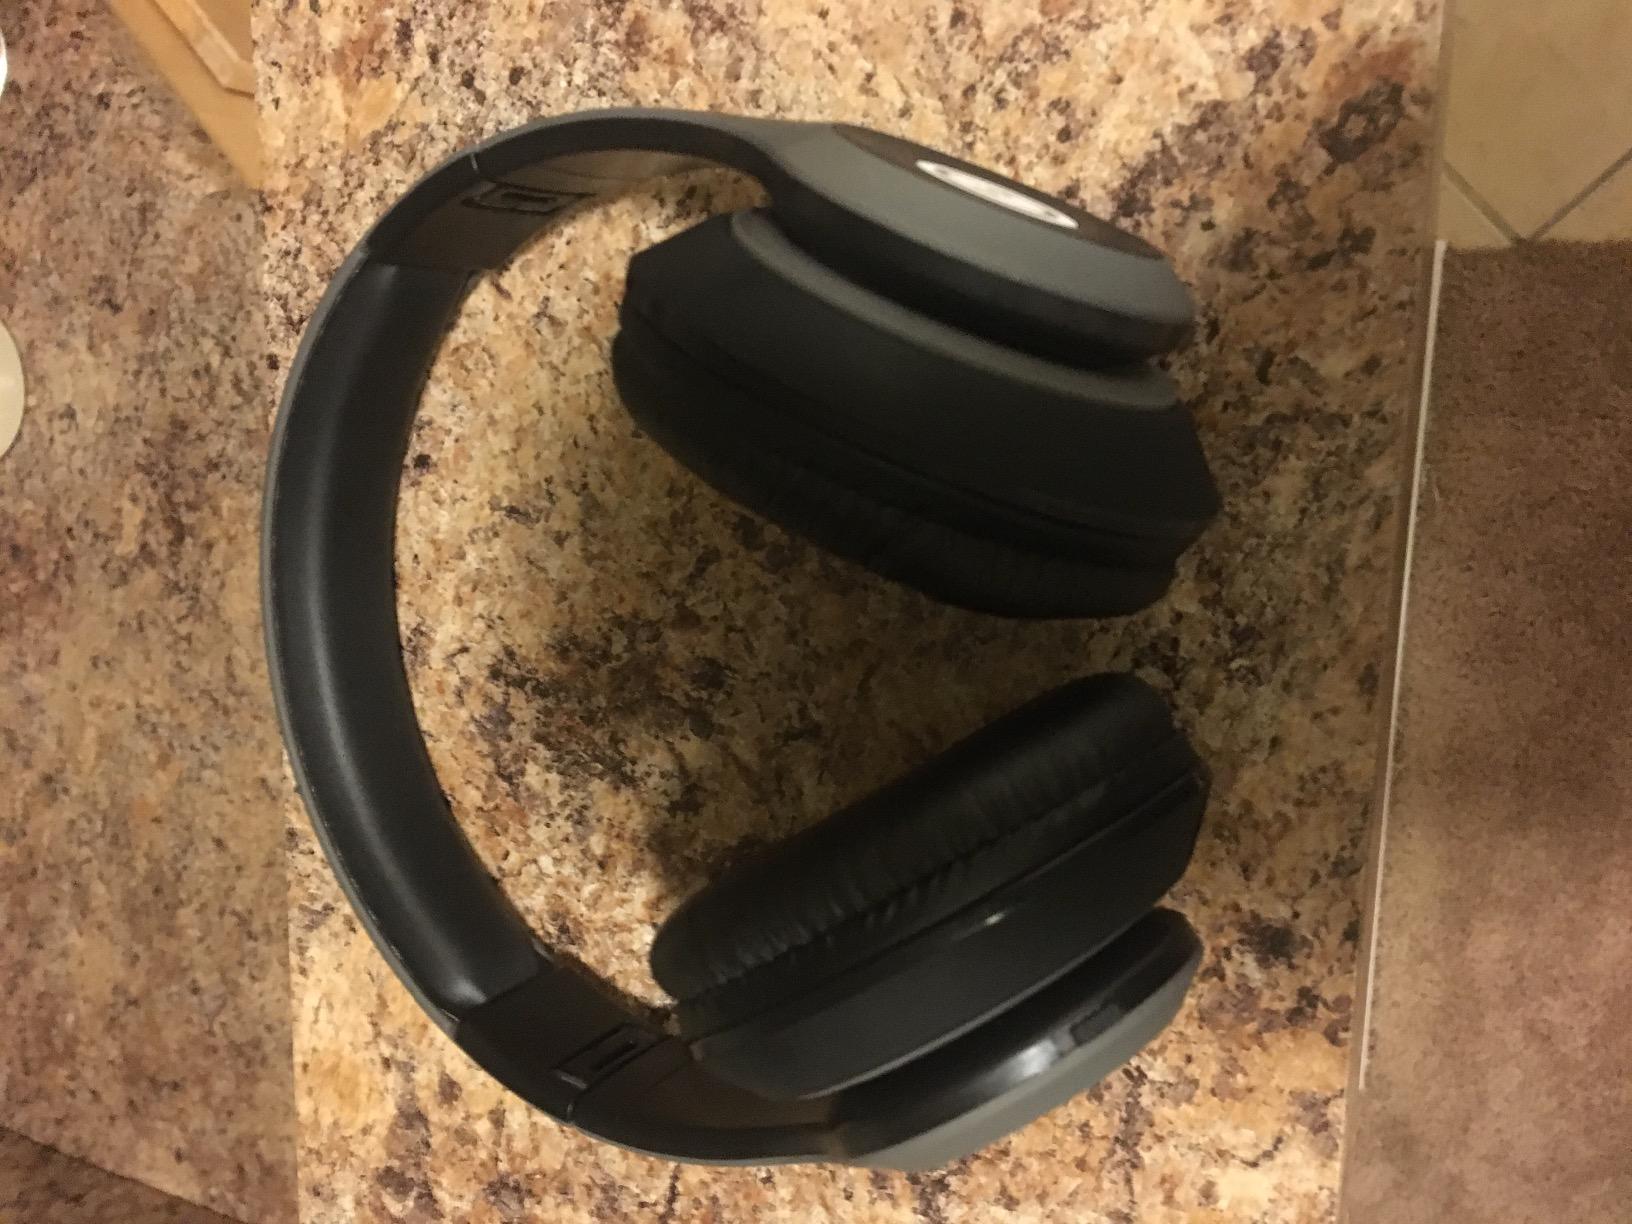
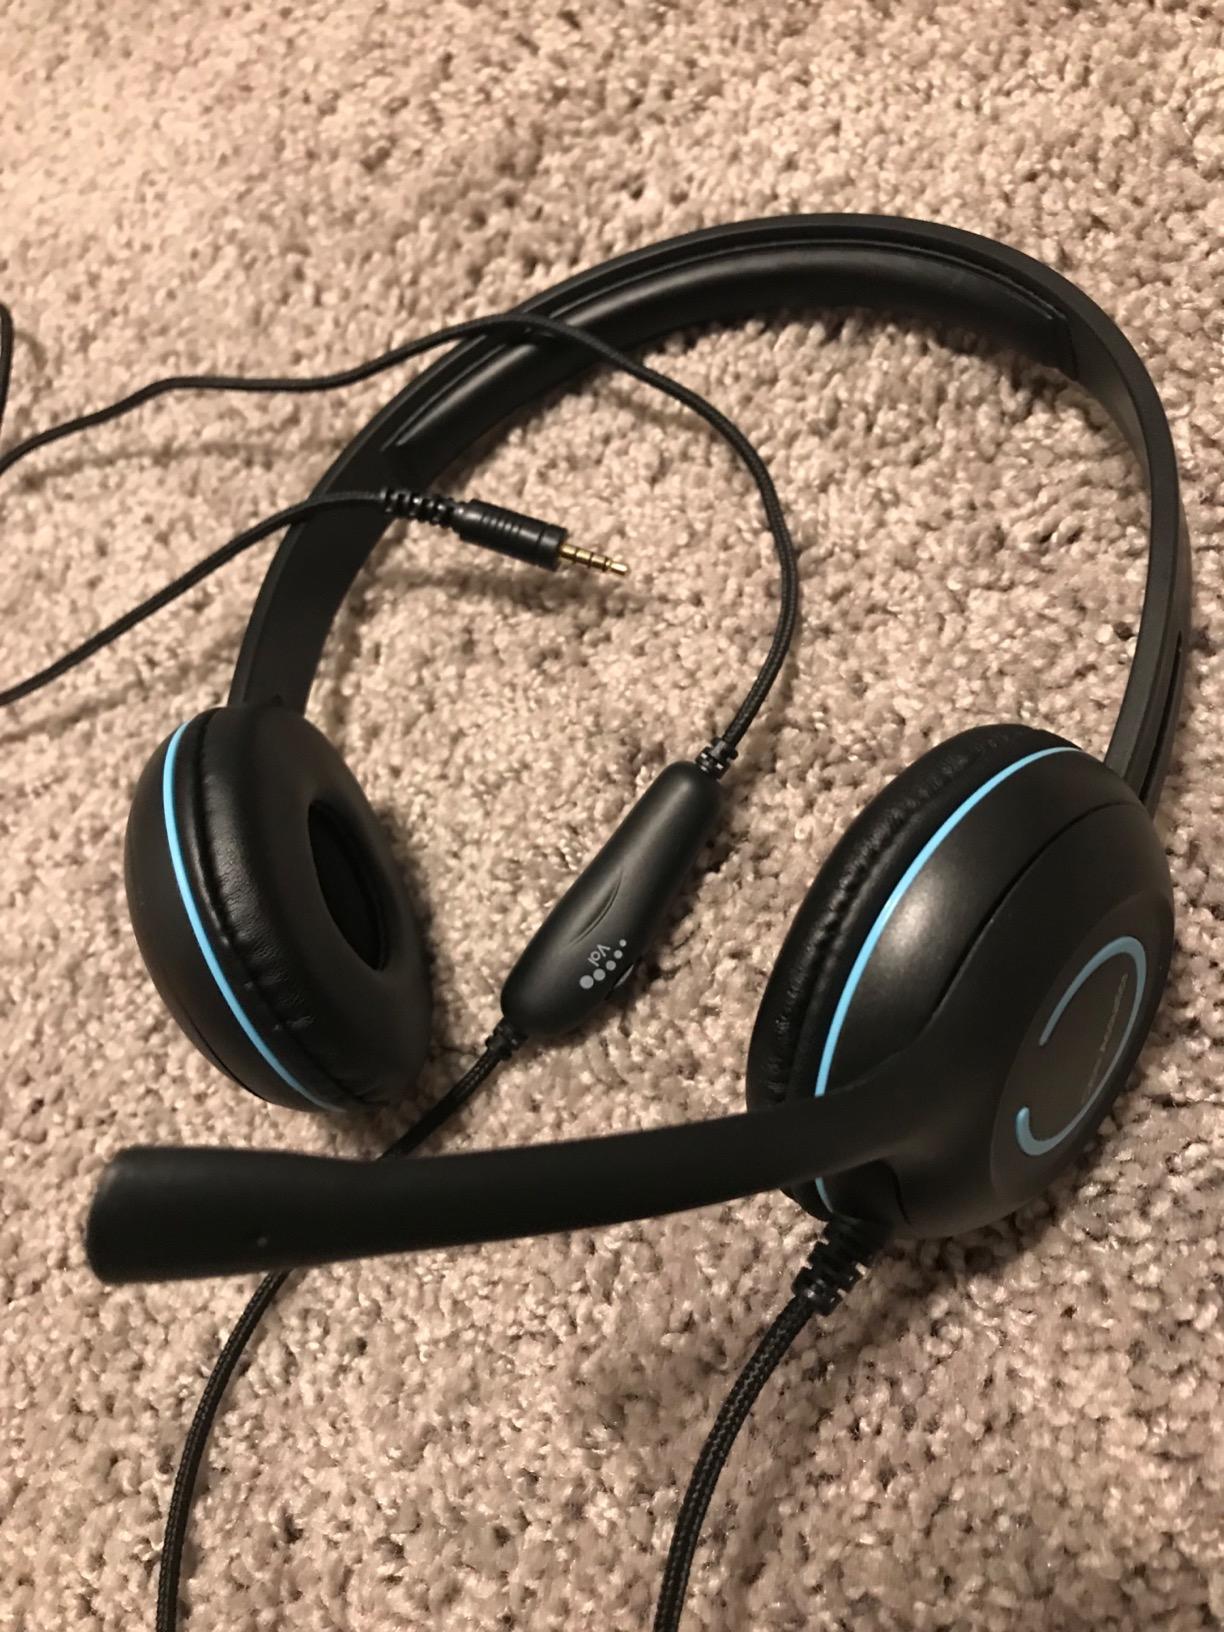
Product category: headphones
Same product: no